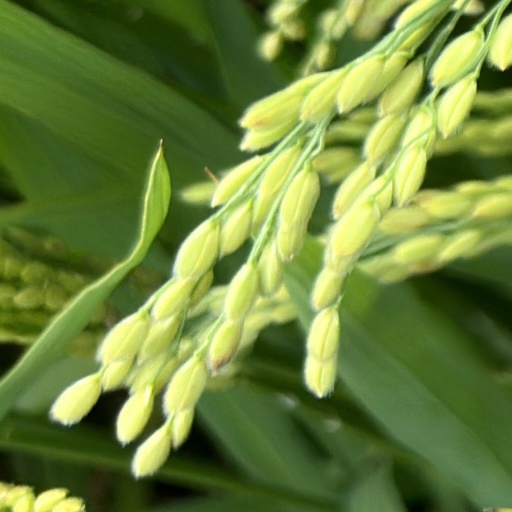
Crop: rice